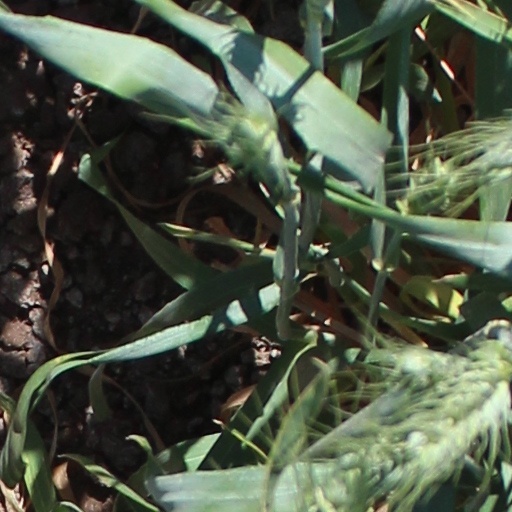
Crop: wheat